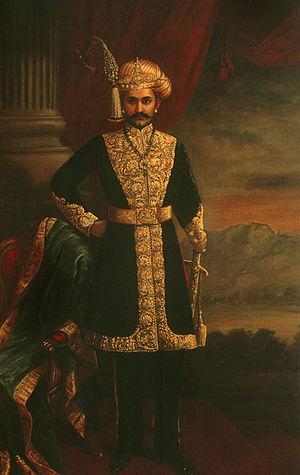
La dynastie des Wodeyâr - notée aussi Odeyâr - était une dynastie princière indienne qui régna sur l'État de Mysore de 1399 à 1947.